Charles S. Kaelin

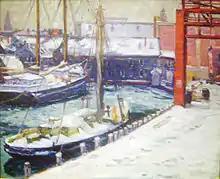
"Wharf Scene in Winter" (ca. 1910), oil on canvas. In the collection of the City School District of Cincinnati, made available for display to the Cincinnati Museum Center and the Cincinnati Art Museum.

Charles Salis Kaelin (19 December 1858, in Cincinnati – 28 March 1929, in Rockport, Massachusetts) was an American impressionist painter.